Ryan Pickett

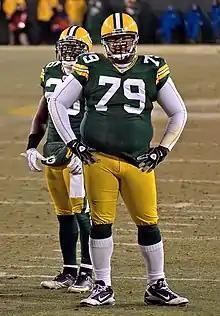
Pickett with the Green Bay Packers in 2011

Ryan Lamonte Pickett Sr. (born October 8, 1979) is an American former professional football player who was a nose tackle for 14 seasons in the National Football League (NFL). He played college football for the Ohio State Buckeyes.